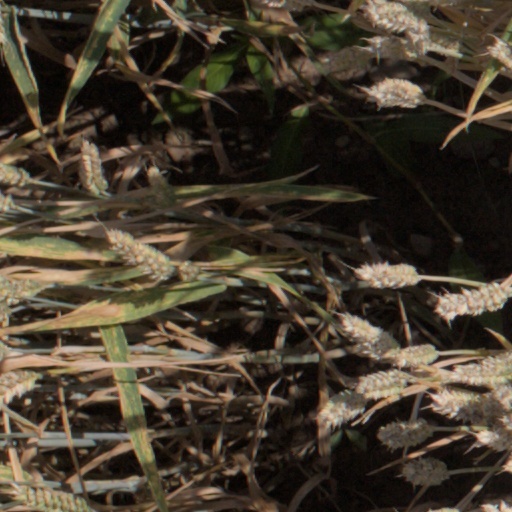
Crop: wheat